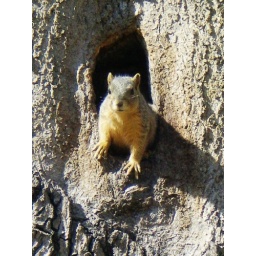
A little squirrel watching me from a tree in the park across the street from the State Capital building in Denver